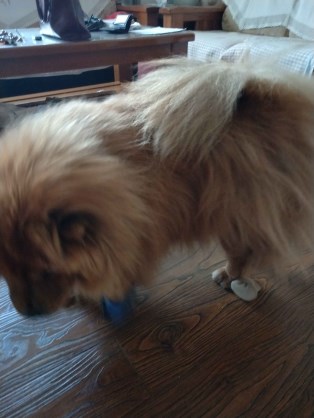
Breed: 329-n000119-chow